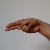
The image shows a hand gesture representing the letter 'H' in Indian Sign Language.